Katowice

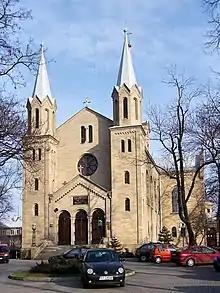
Lutheran Cathedral of the Resurrection

One of the most dramatic events in the history of the city occurred on 16 December 1981. It was then that 9 protesters died (7 were shot dead; 2 died from injury complications) and another 21 were wounded in the pacification of Wujek Coal Mine. The Special Platoon of the Motorized Reserves of the Citizens' Militia ("ZOMO") was responsible for the brutal handling of strikers protesting against Wojciech Jaruzelski's declaration of martial law and the arrest of Solidarity trade union officials. On the 10th anniversary of the event, a memorial was unveiled by the President of Poland Lech Wałęsa.